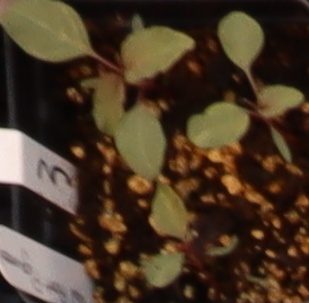
Label: Redroot Pigweed